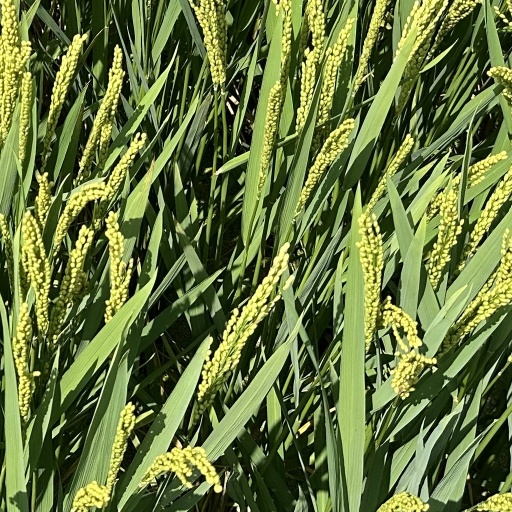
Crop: rice